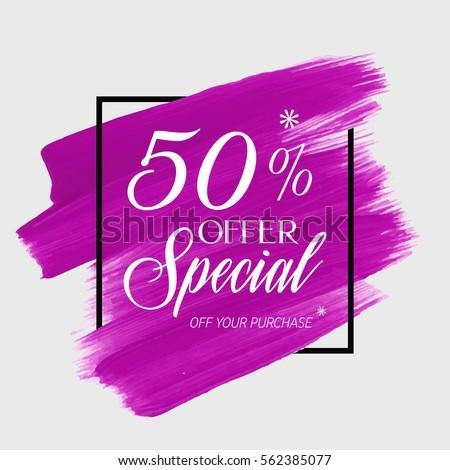
sale special offer % off sign over art brush acrylic stroke paint abstract texture background vector illustration .